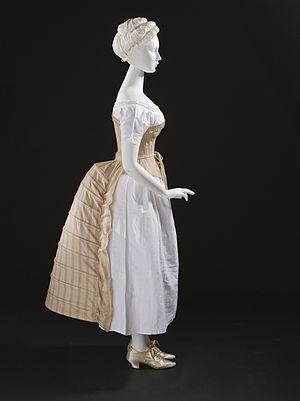
La tournure est un vêtement de dessous ayant existé d'environ 1869 à 1888 ; elle est souvent considérée comme une évolution de la crinoline.